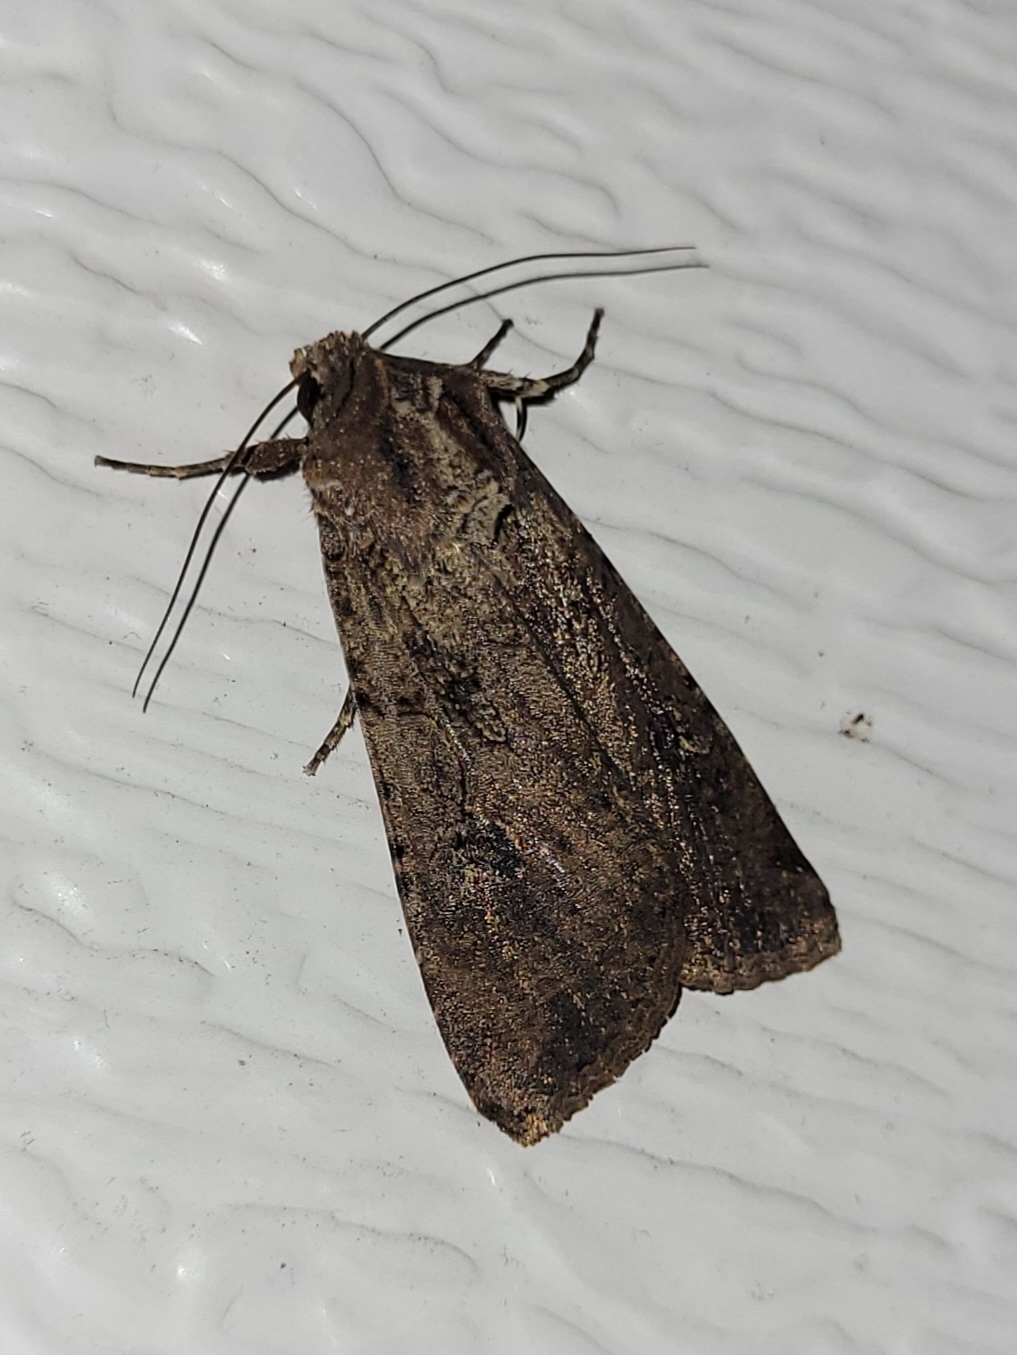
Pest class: cutworms